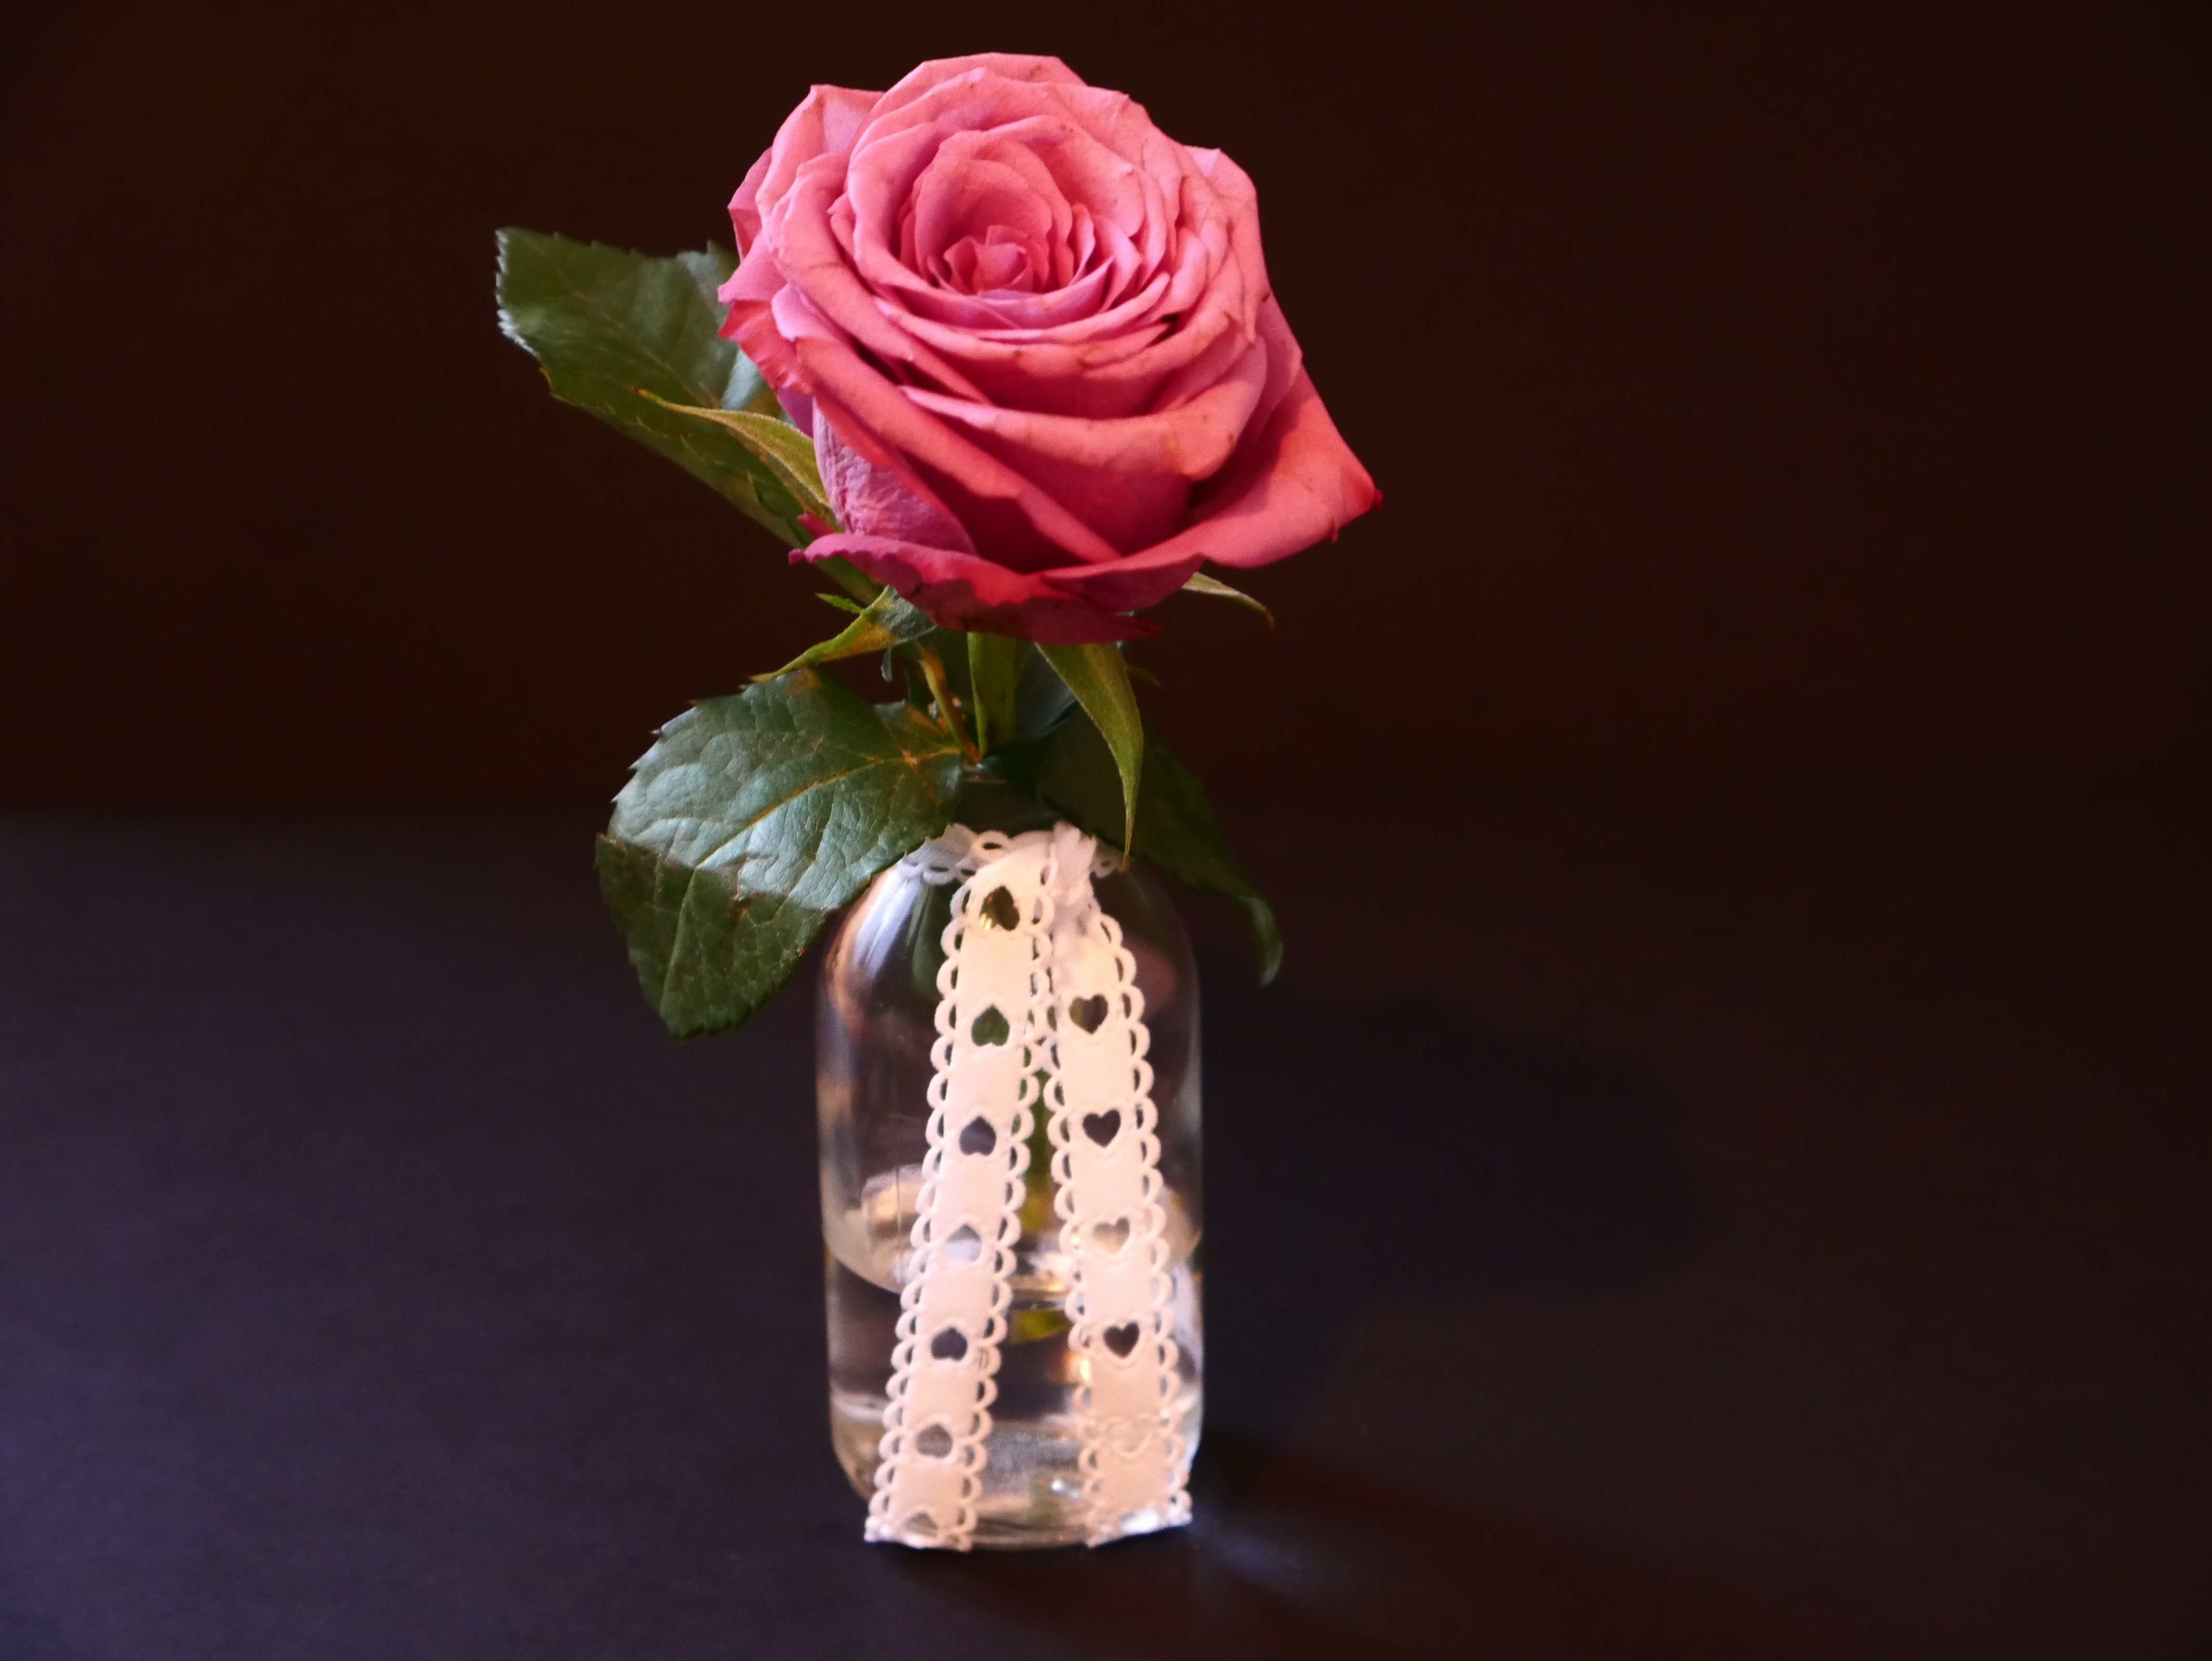
pink, flower, rose family, rose, garden roses, cut flowers, vase, rose order, floristry, flower arranging, petal, still life photography, floral design, flowering plant, flower bouquet, rosa centifolia, artificial flower